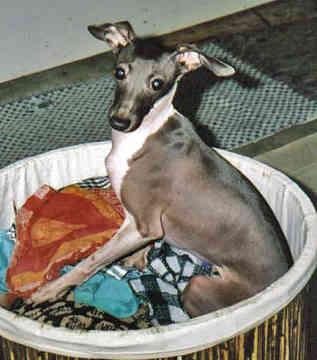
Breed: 238-n000099-Italian_greyhound